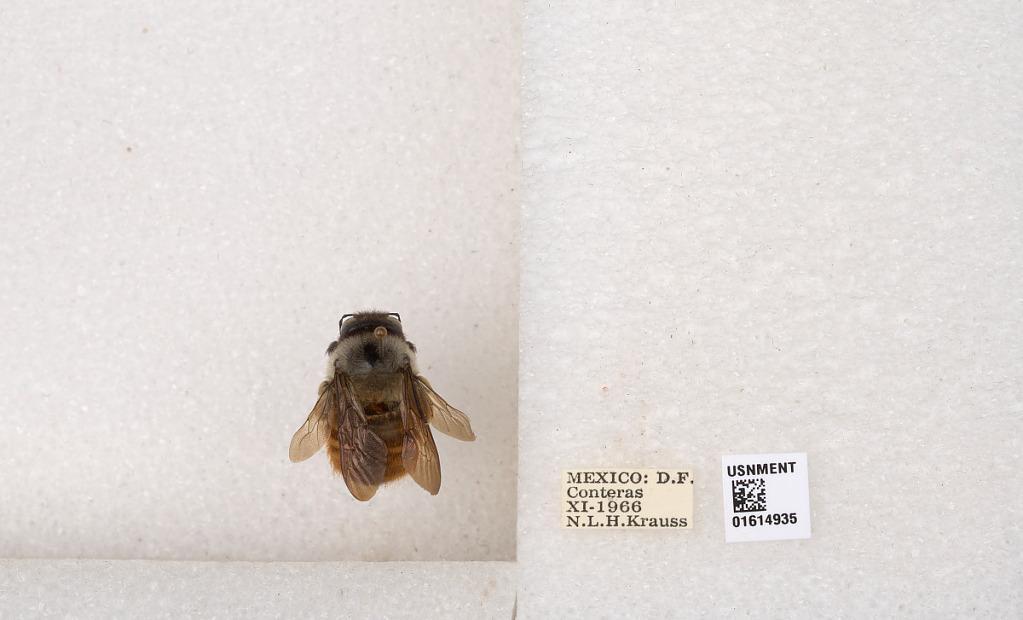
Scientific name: Xylocopa
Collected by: N. Krauss
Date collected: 1966-11-1
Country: Mexico
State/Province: Mexico City
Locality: D.F., Conteras